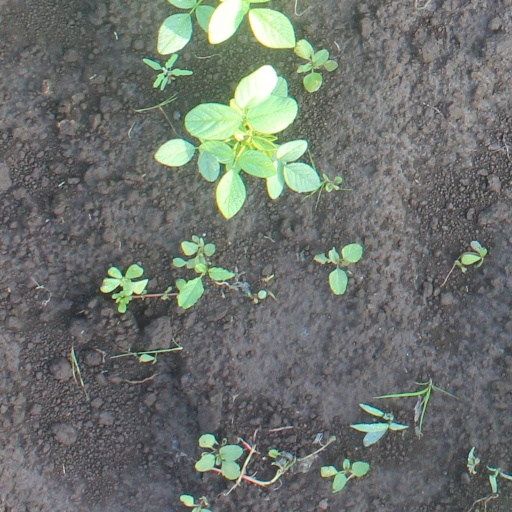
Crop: soybean